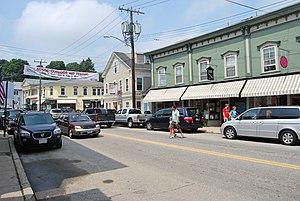
Mystic est une census-designated place du comté de New London dans le Connecticut.